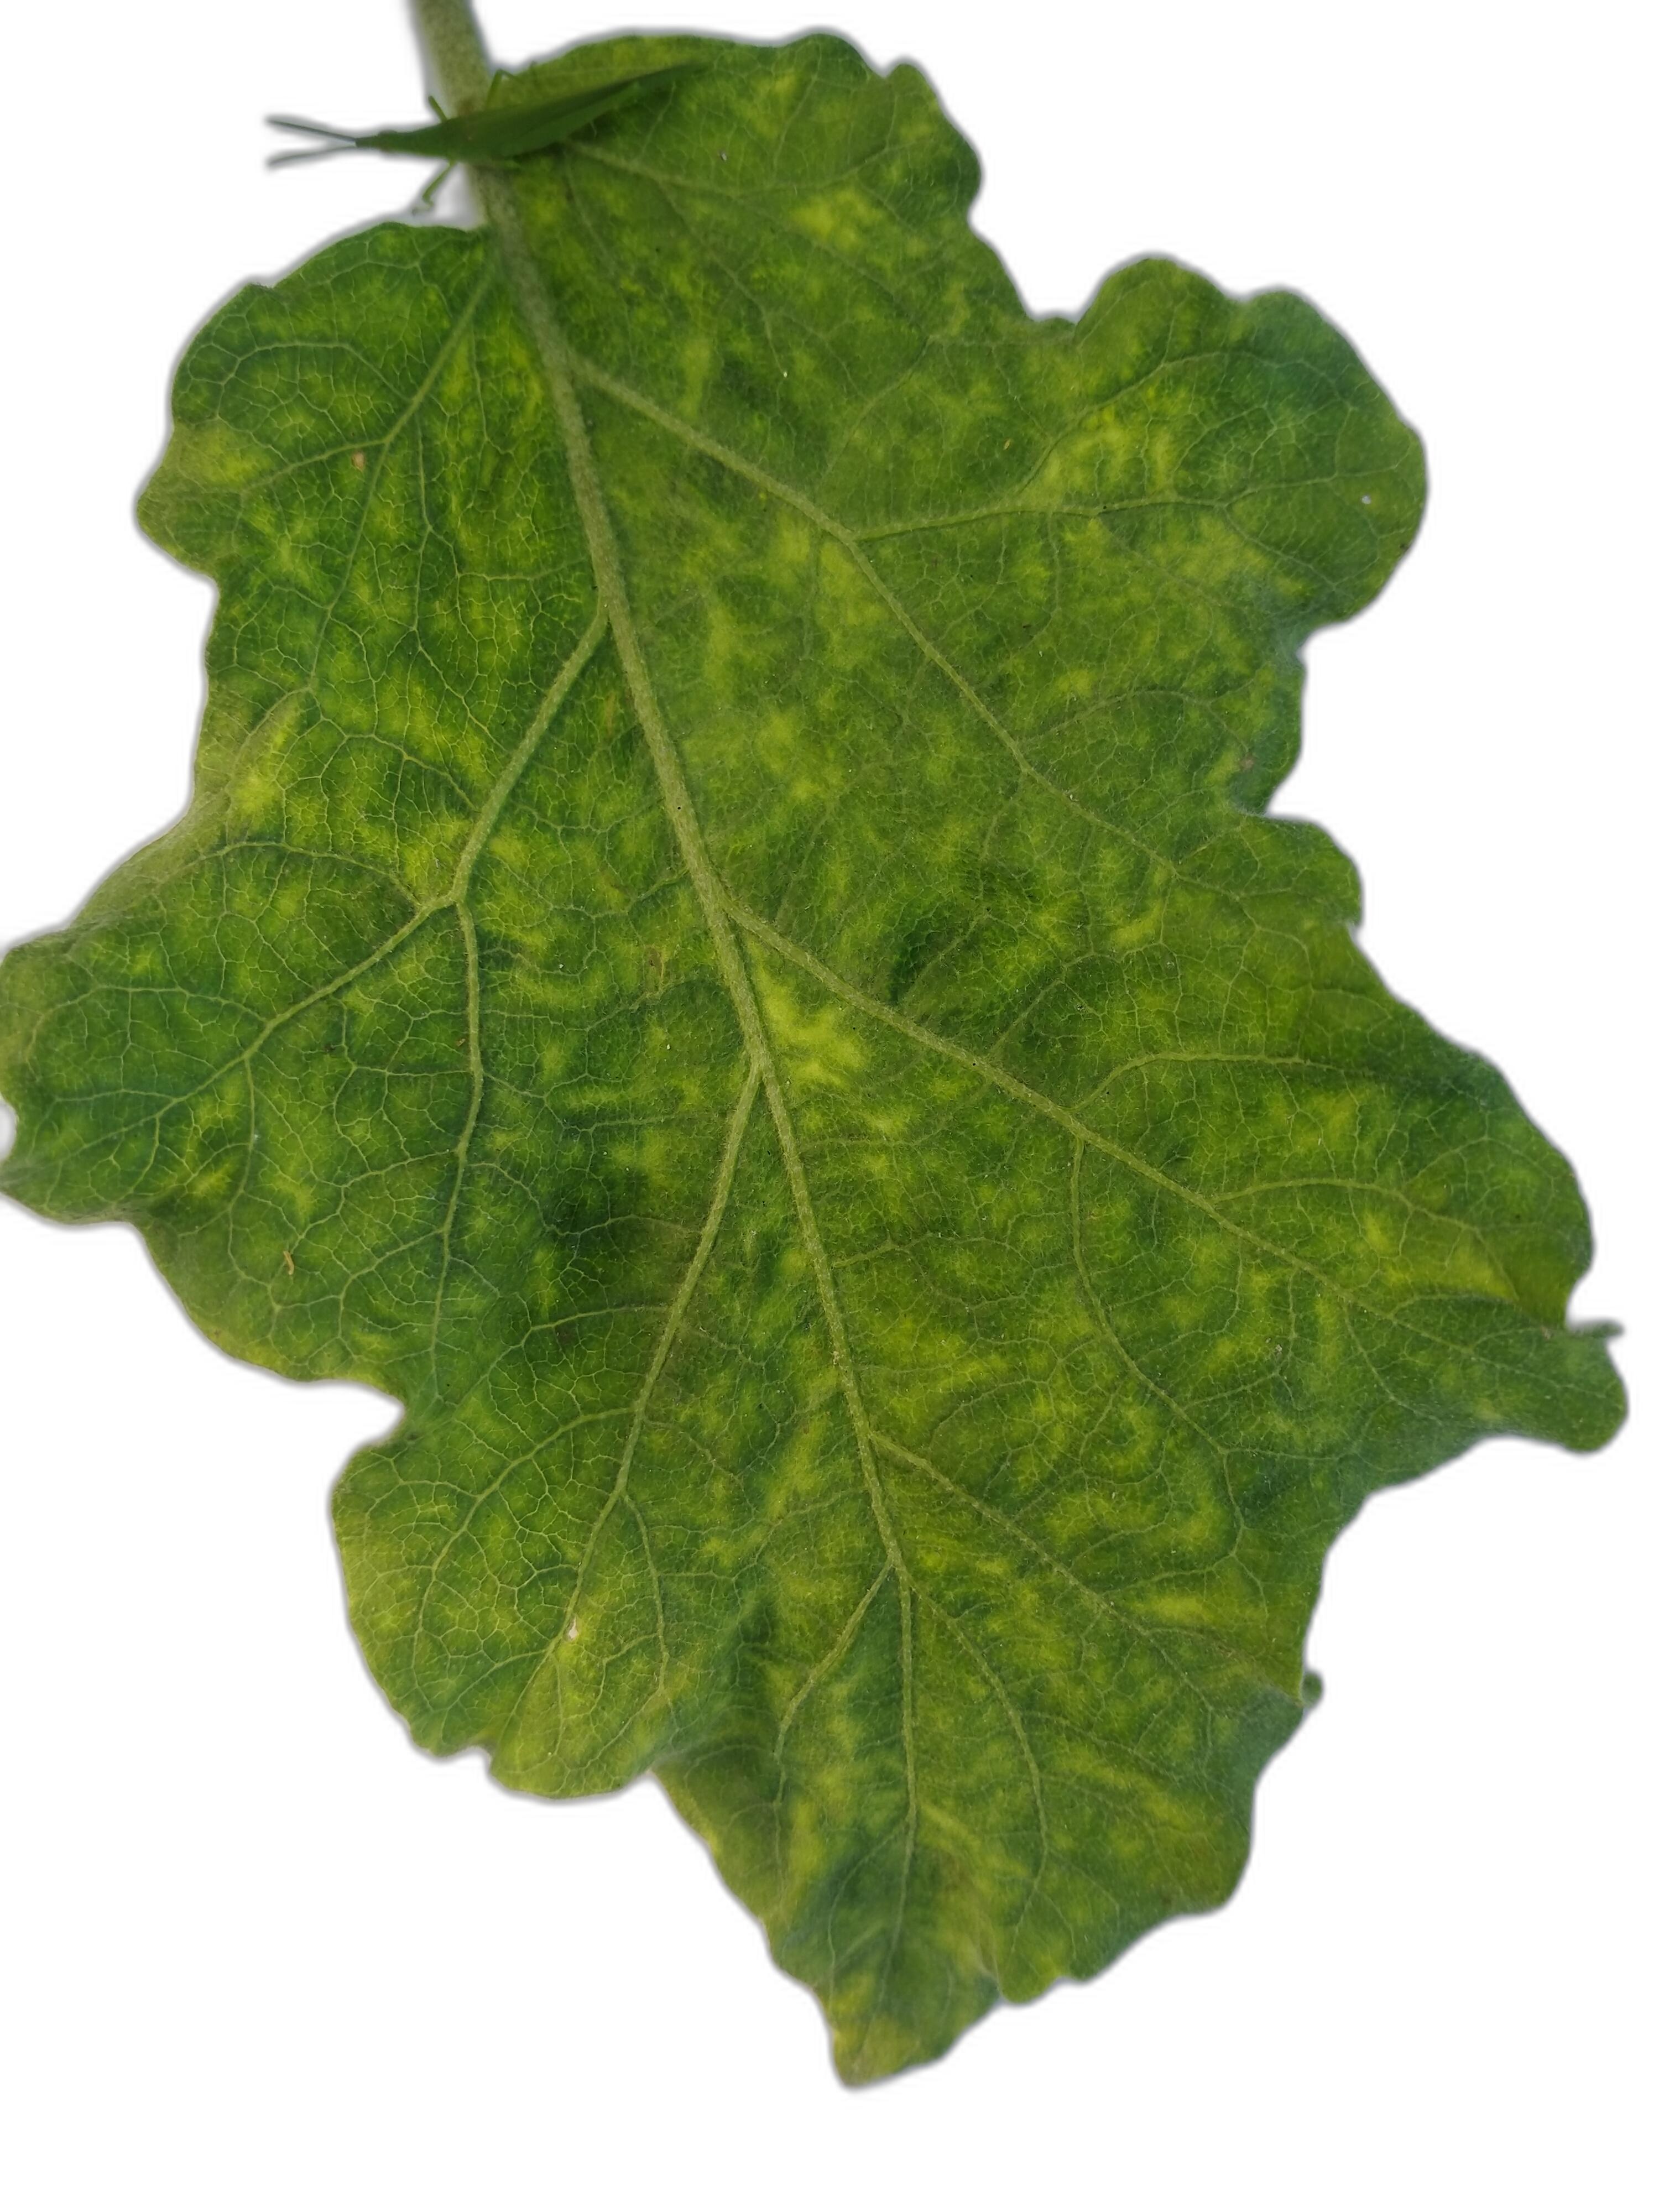
Label: Mosaic Virus Disease